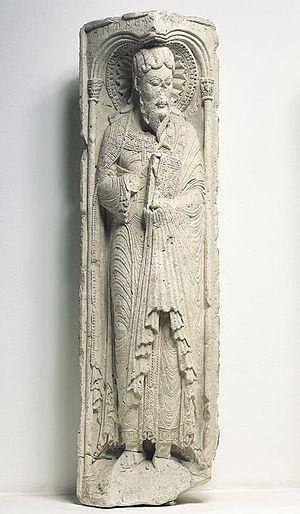
Gilabertus de Toulouse, également appelé Maître Gilabert, est un sculpteur français de la période romane, qui a vécu au XIIᵉ siècle. Il est l'un des plus grands représentants de l'École de Toulouse, faisant partie de l'École du Languedoc. Il est considéré comme un des précurseurs de la sculpture gothique.